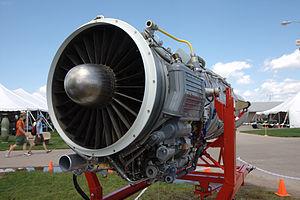
L’Ivtchenko-Progress AI-25 est une famille de turbofans civils et militaires à double arbre et moyen taux de dilution, développés par le constructeur Ivtchenko-Progress ZMKB, en Union soviétique. Ce fut le tout-premier turboréacteur à double flux à avoir été utilisé sur des avions court-courrier en URSS.